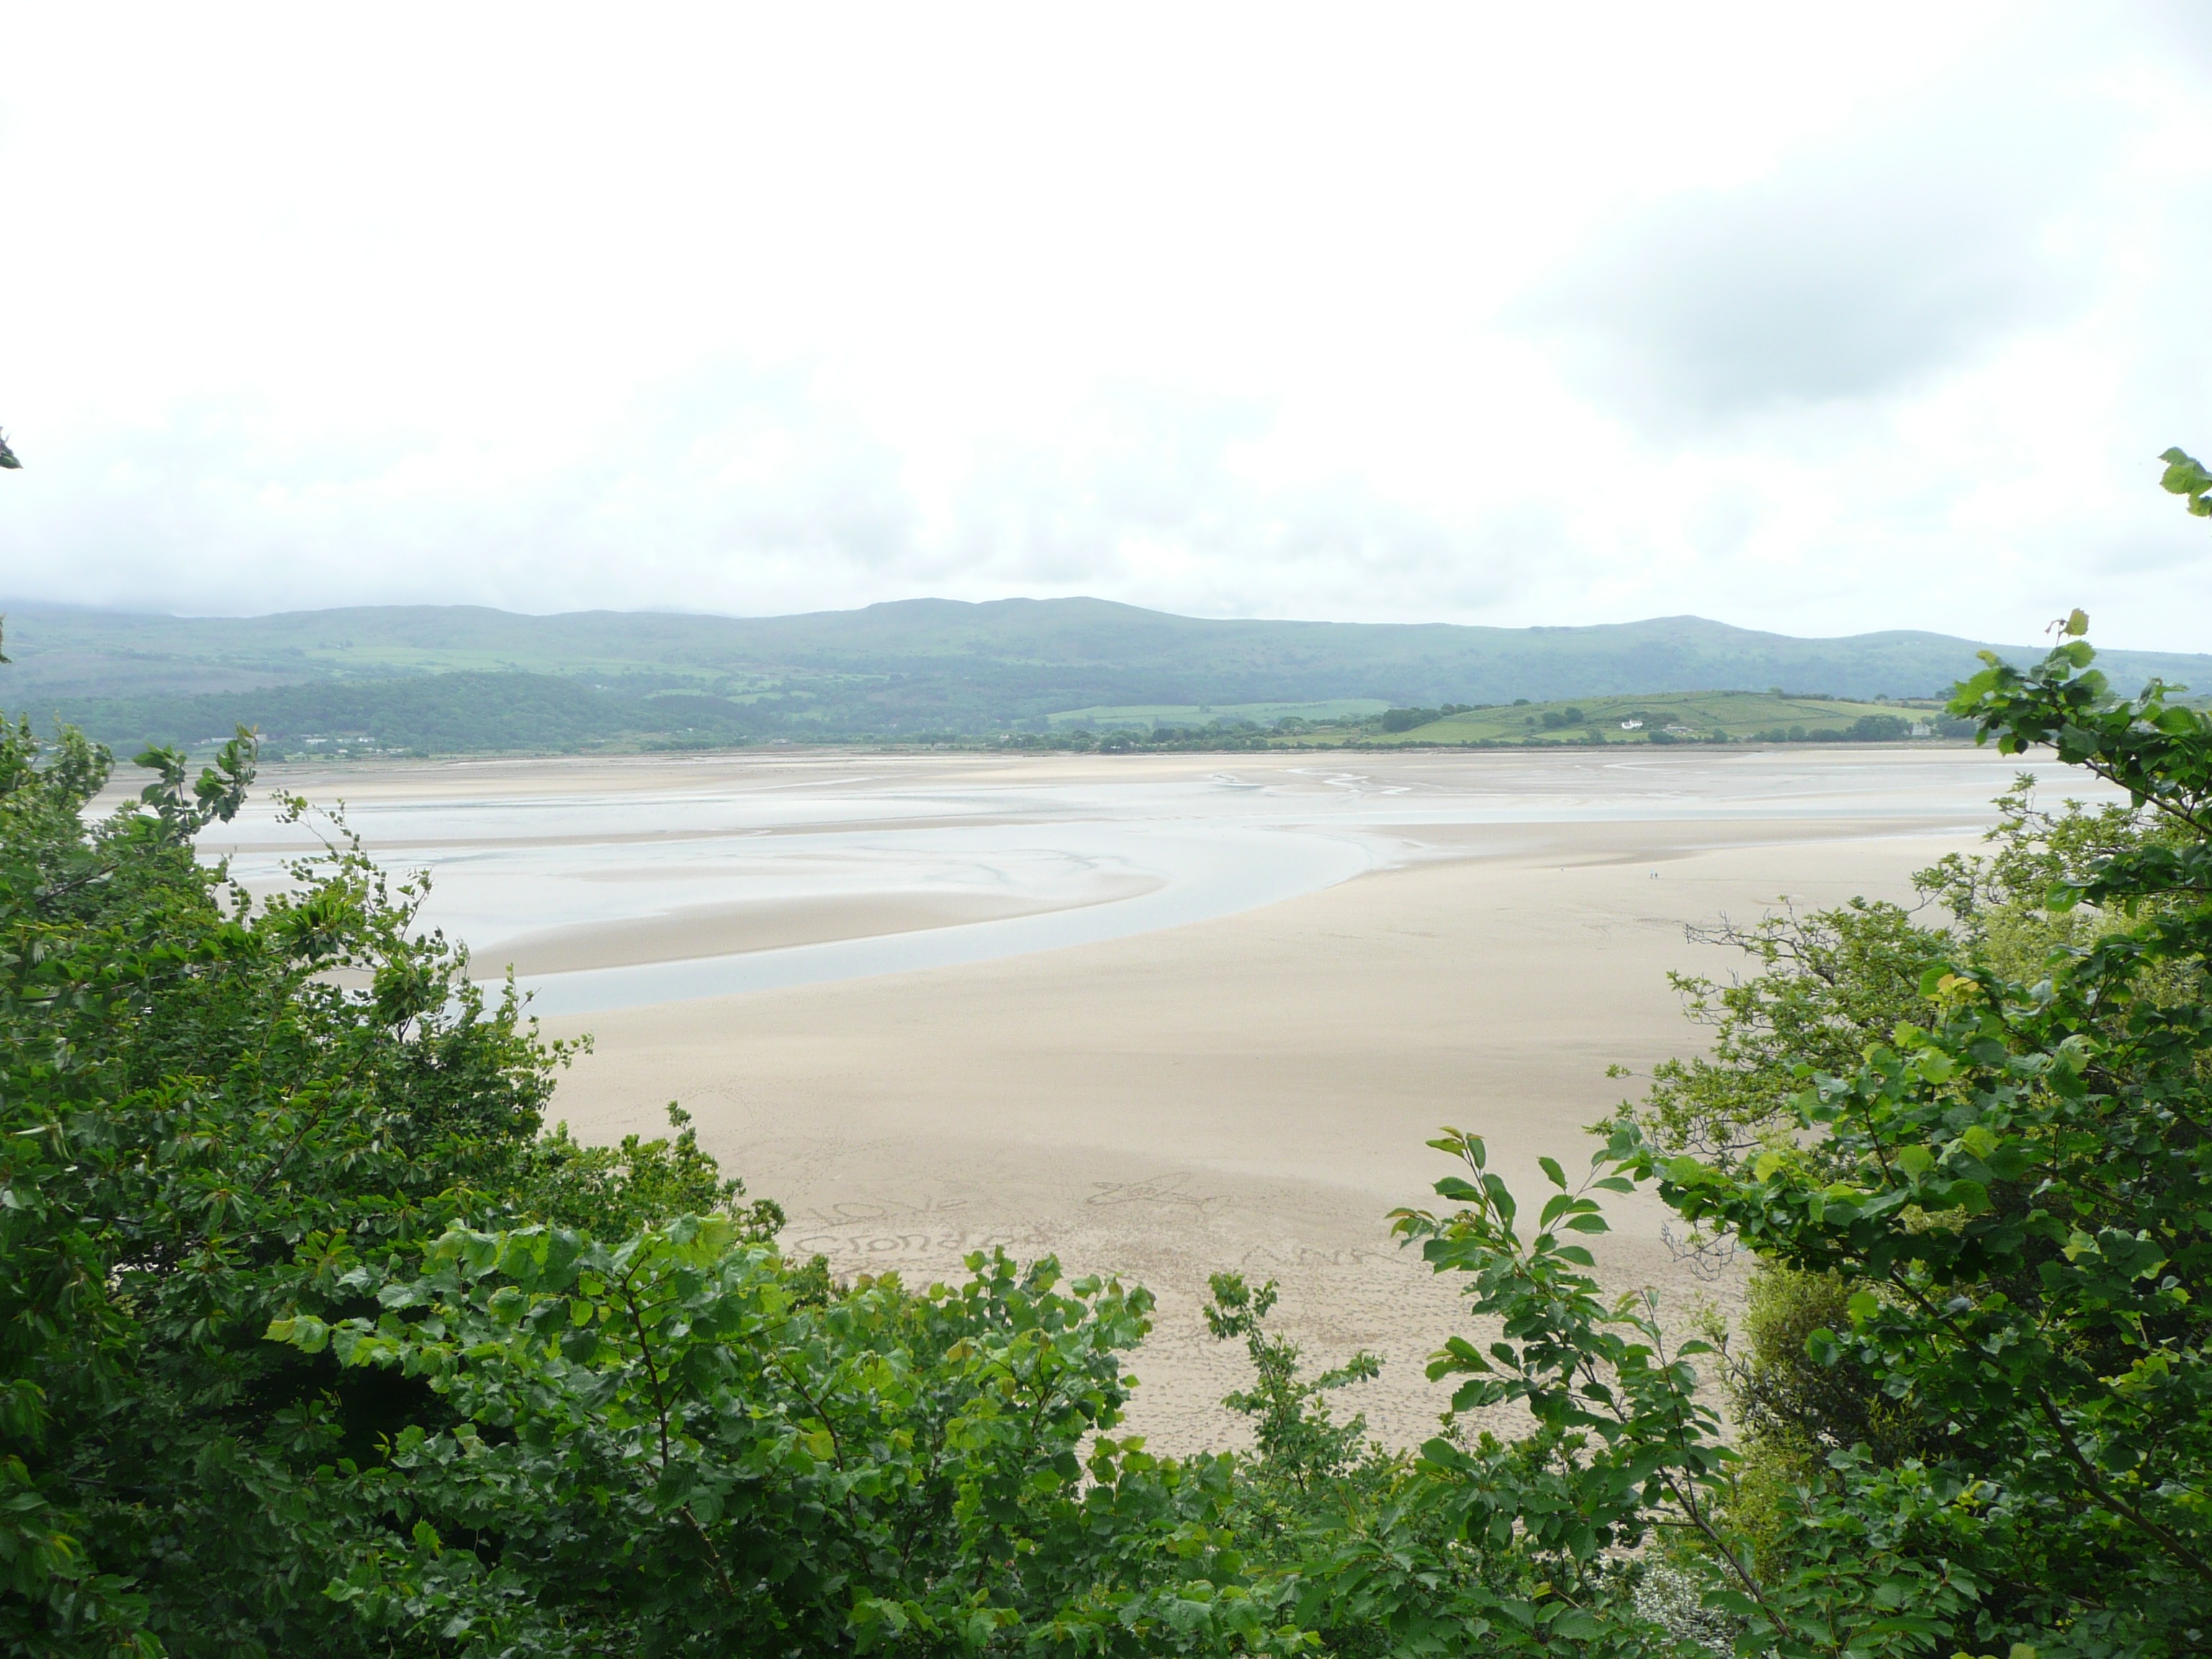
beach, landscape, sea, coast, water, nature, marsh, sky, countryside, shore, lake, view, river, panorama, scenic, bay, reservoir, body of water, outside, wales, clouds, wetland, beautiful, habitat, loch, ecosystem, panoramic views, natural environment, atmospheric phenomenon, portmeirion